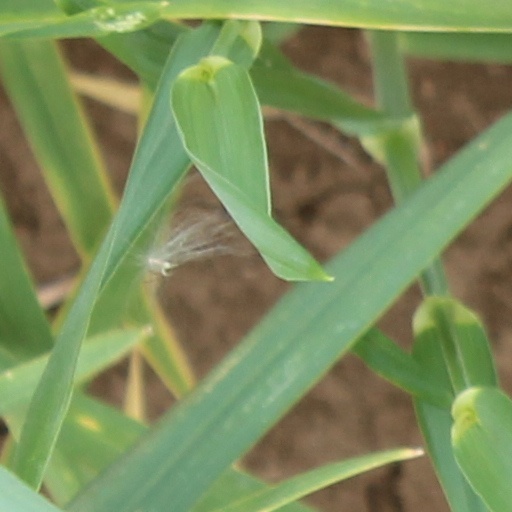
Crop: wheat